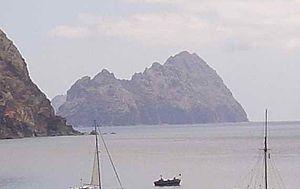
L'île de Bugio, en portugais Ilha do Bugio, est une île inhabitée de l'archipel des îles Desertas, située dans l'océan Atlantique, dans le sud-est de l'archipel de Madère, région autonome du Portugal.